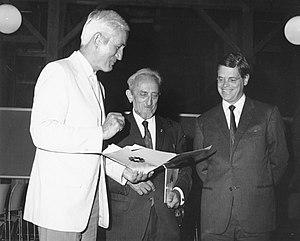
Le Mouvement Pugwash est le nom abrégé du Pugwash Conferences on Science and World Affairs, une organisation internationale dont la branche française est l'Association française pour le Mouvement Pugwash.
Robert Rathbun Wilson est un physicien américain qui a été chef de projet lors du Projet Manhattan et l'un des responsables de la création du Fermilab, duquel il est aussi directeur de 1967 à 1978.
Norman Foster Ramsey, Jr., né le 27 août 1915 à Washington, D.C. et mort le 4 novembre 2011, est un physicien américain. Il est lauréat de la moitié du prix Nobel de physique de 1989 notamment pour des travaux touchant les horloges atomiques.